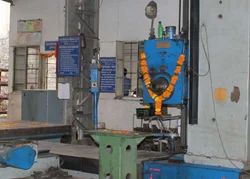
Label: Floor_Boring_Machine